Forage cap

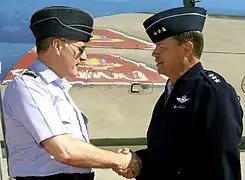
RAF (left) and USAF officer style forage caps.

Forage cap is the designation given to various types of military undress, fatigue or working headwear. These vary widely in form, according to country or period. The coloured peaked cap worn by the modern British Army for parade and other dress occasions is still officially designated as a forage cap.